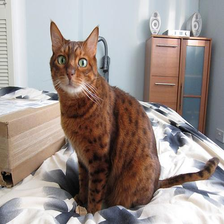
Species: cat
Breed: Bengal